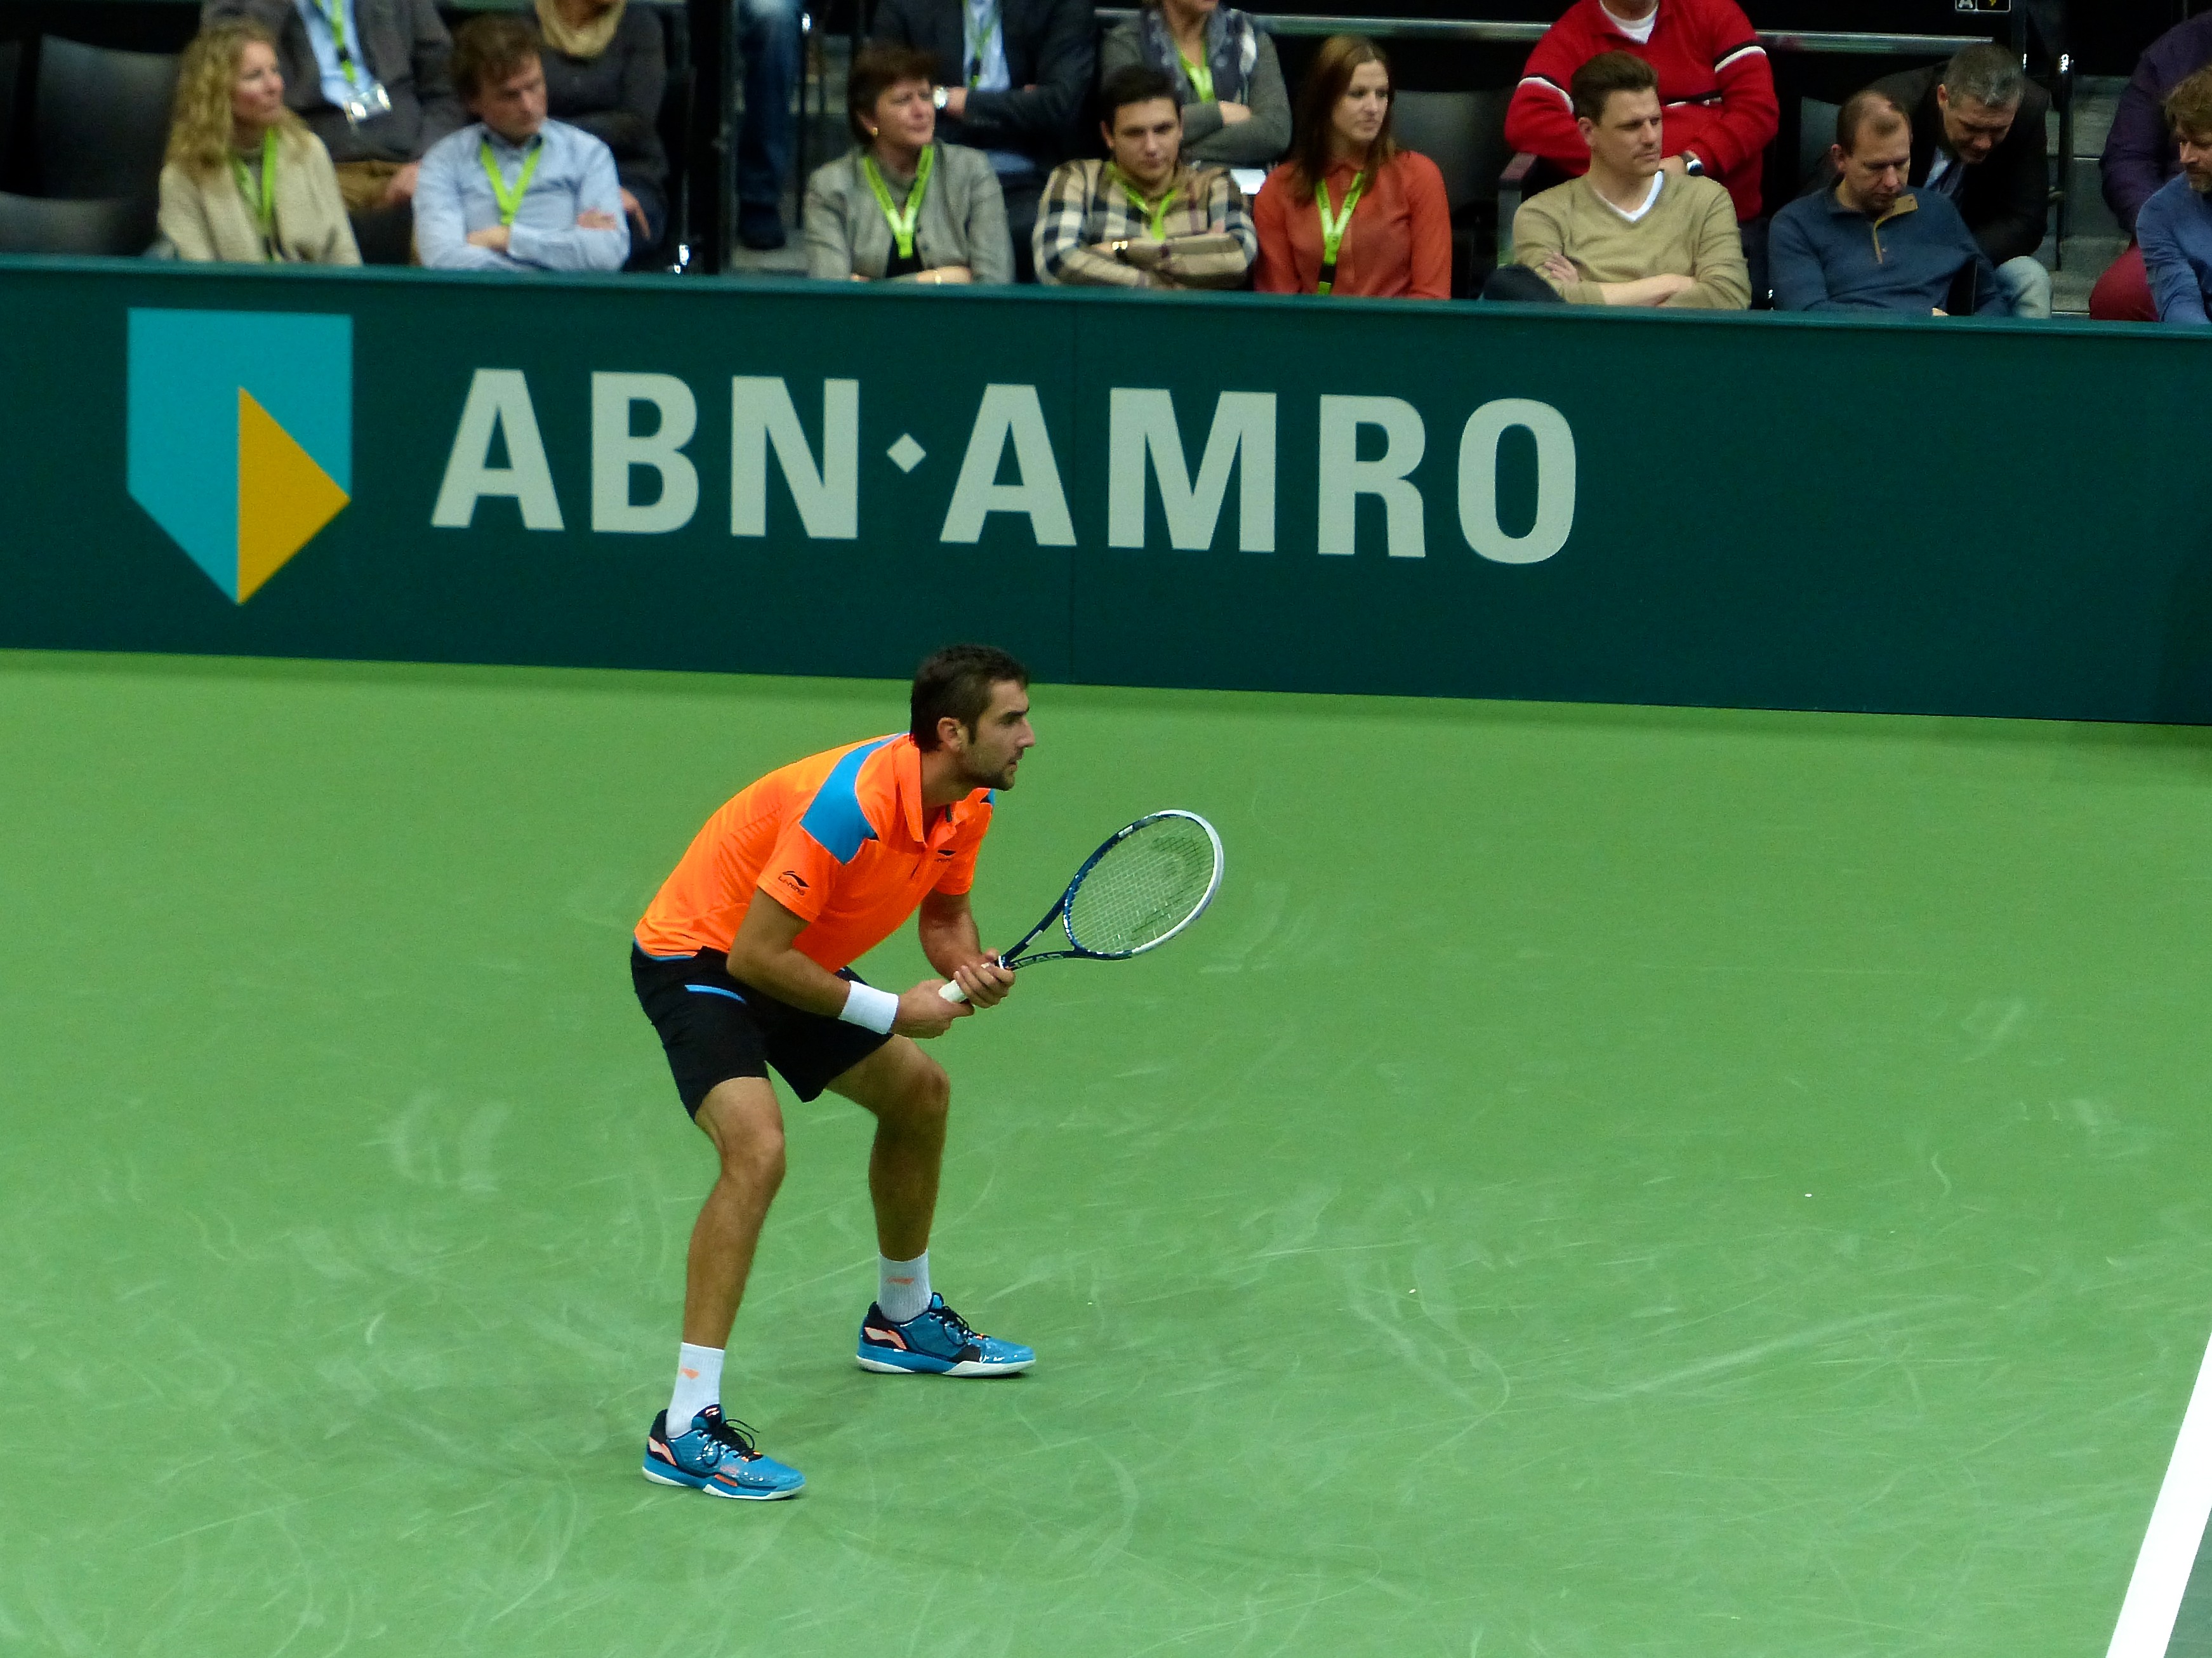
sport, competition, holland, netherlands, arena, rotterdam, tennis, sports, pro, atp, tournament, ahoy, final, cilic, ball game, tennis player, competition event, racquet sport, soft tennis